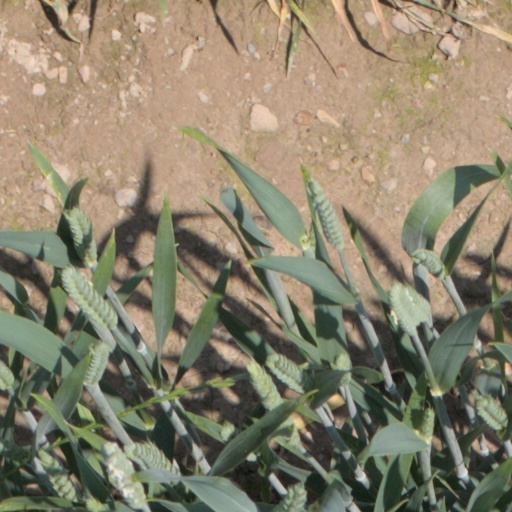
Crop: wheat